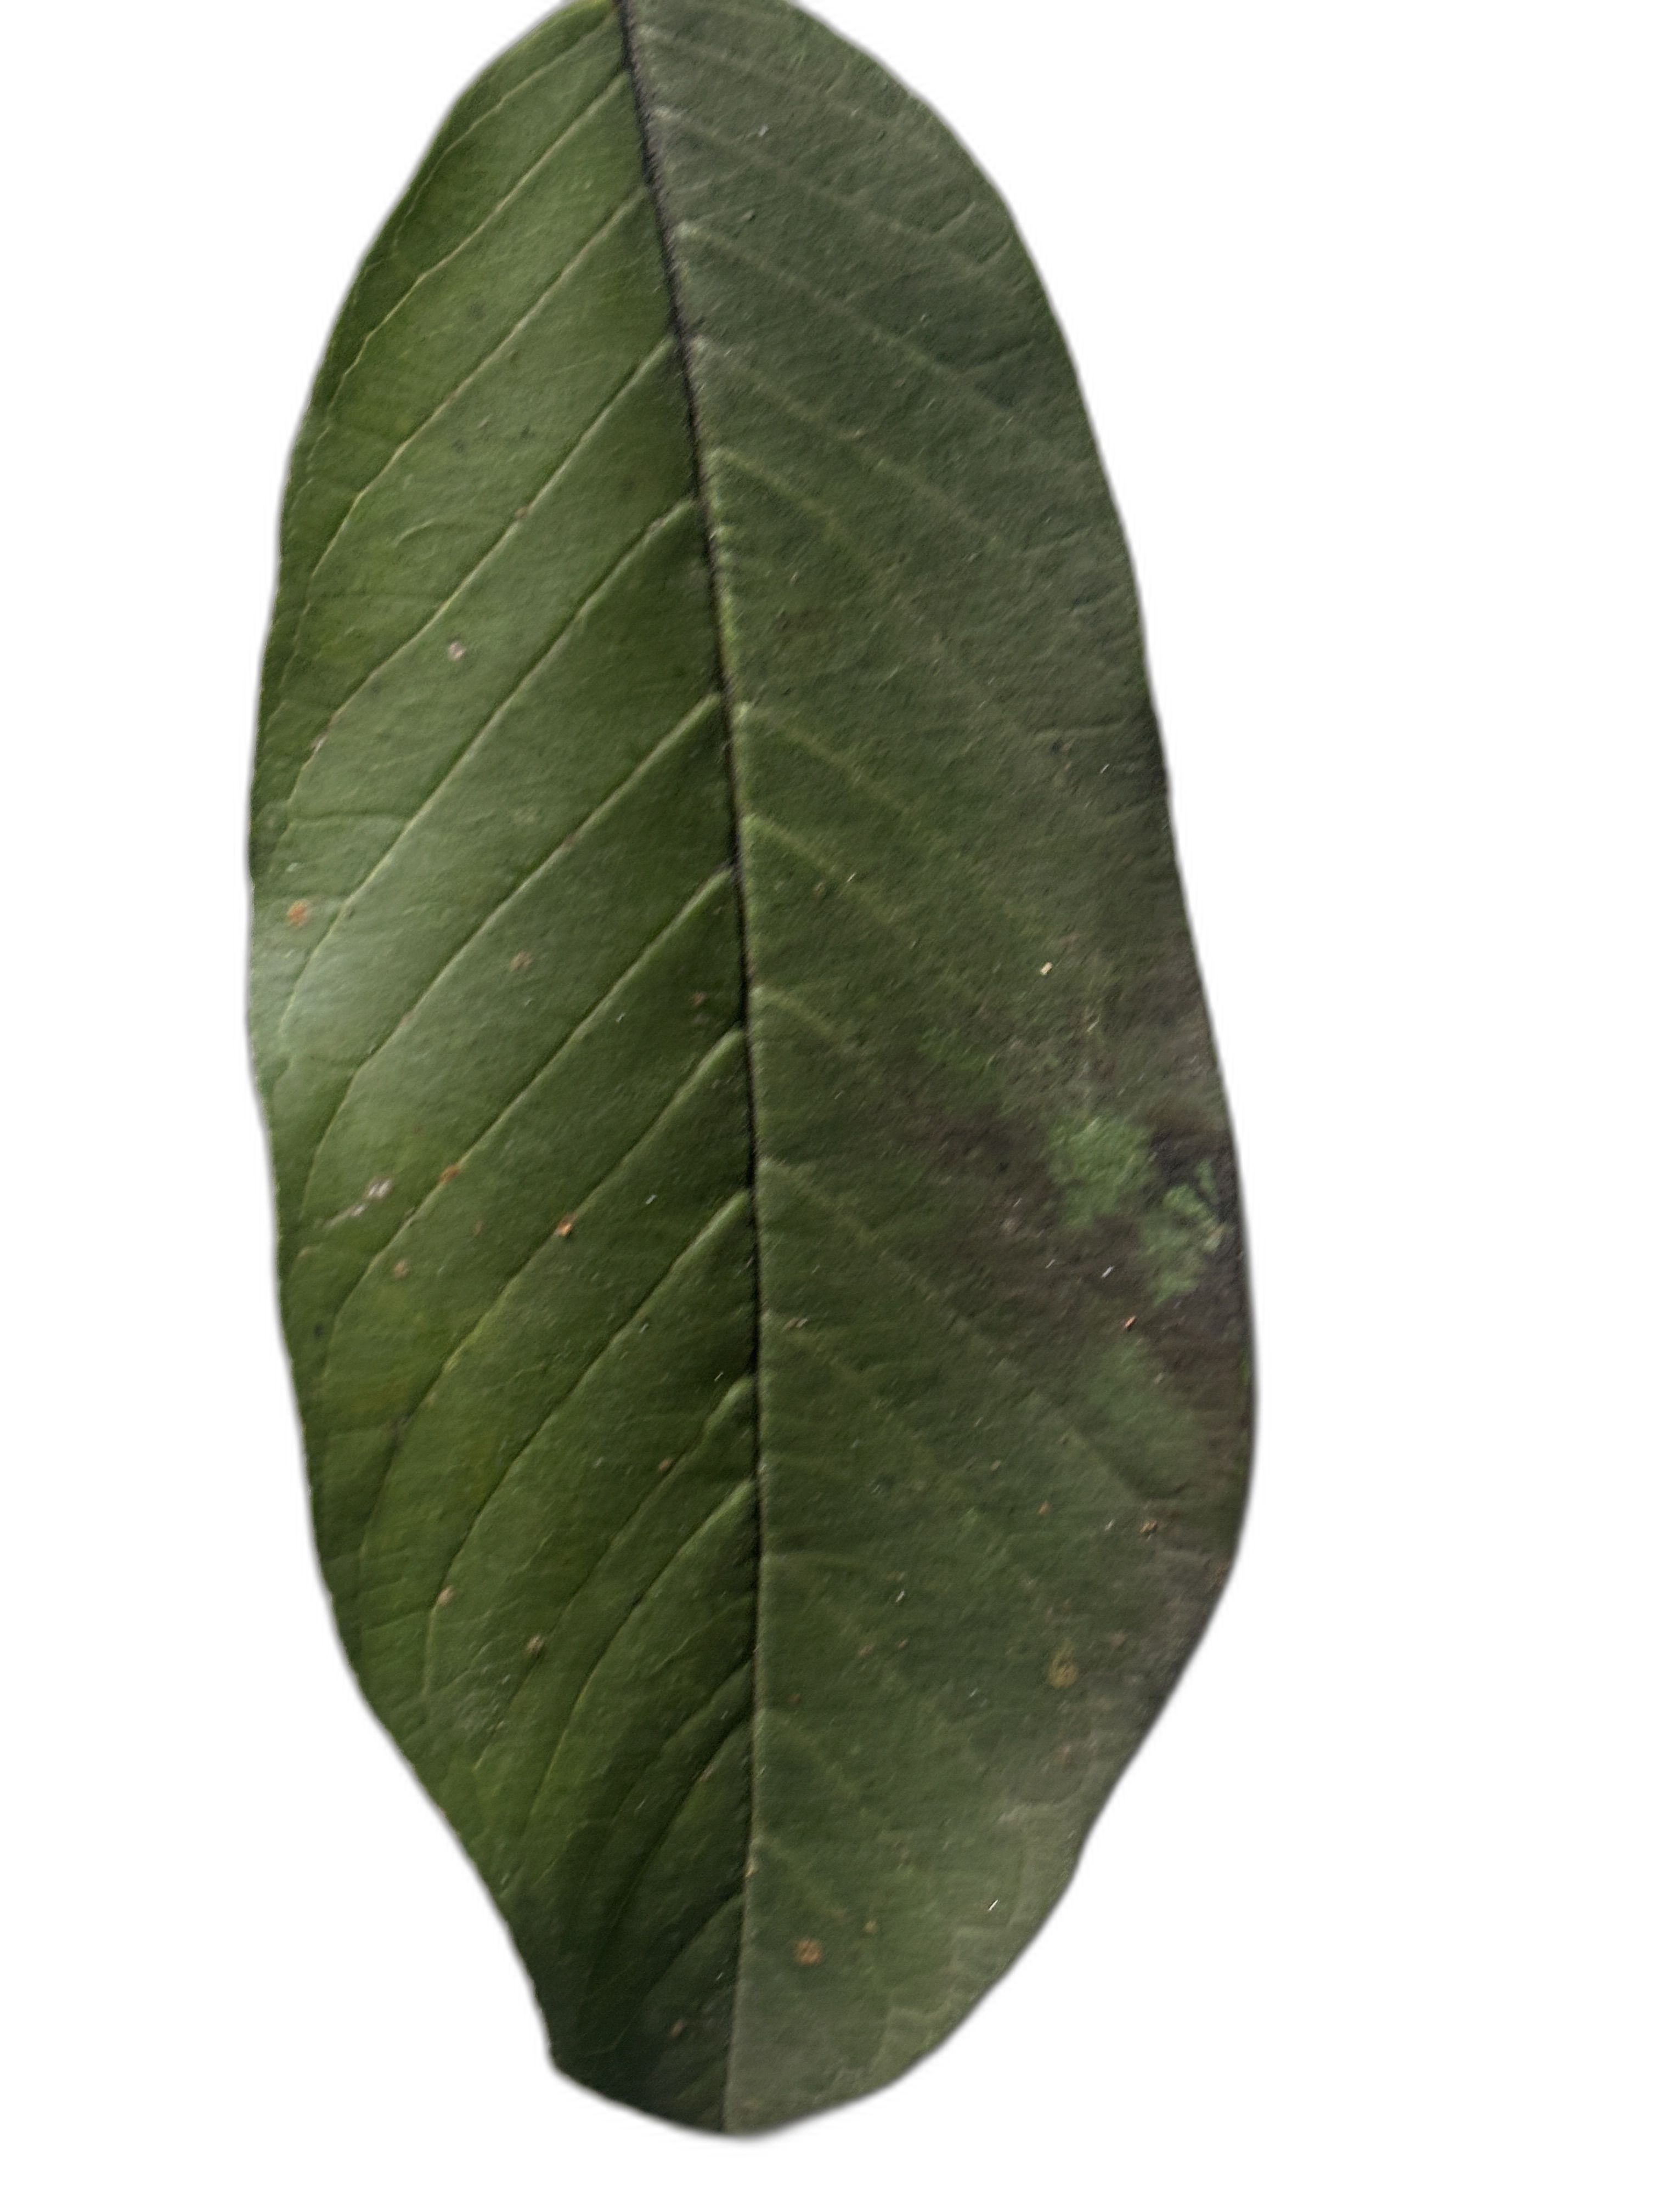
Plant part: leaf
Disease: Healthy